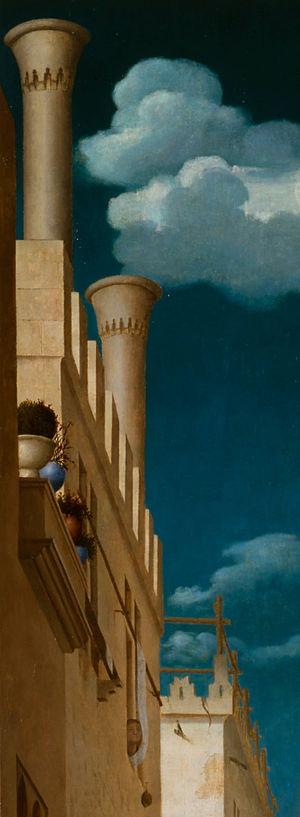
détail des bâtiments à gauche
Saint Sébastien est une peinture à l'huile sur panneau transposée sur toile d'Antonello de Messine, réalisée vers 1478 et conservée à la Gemäldegalerie Alte Meister de Dresde.